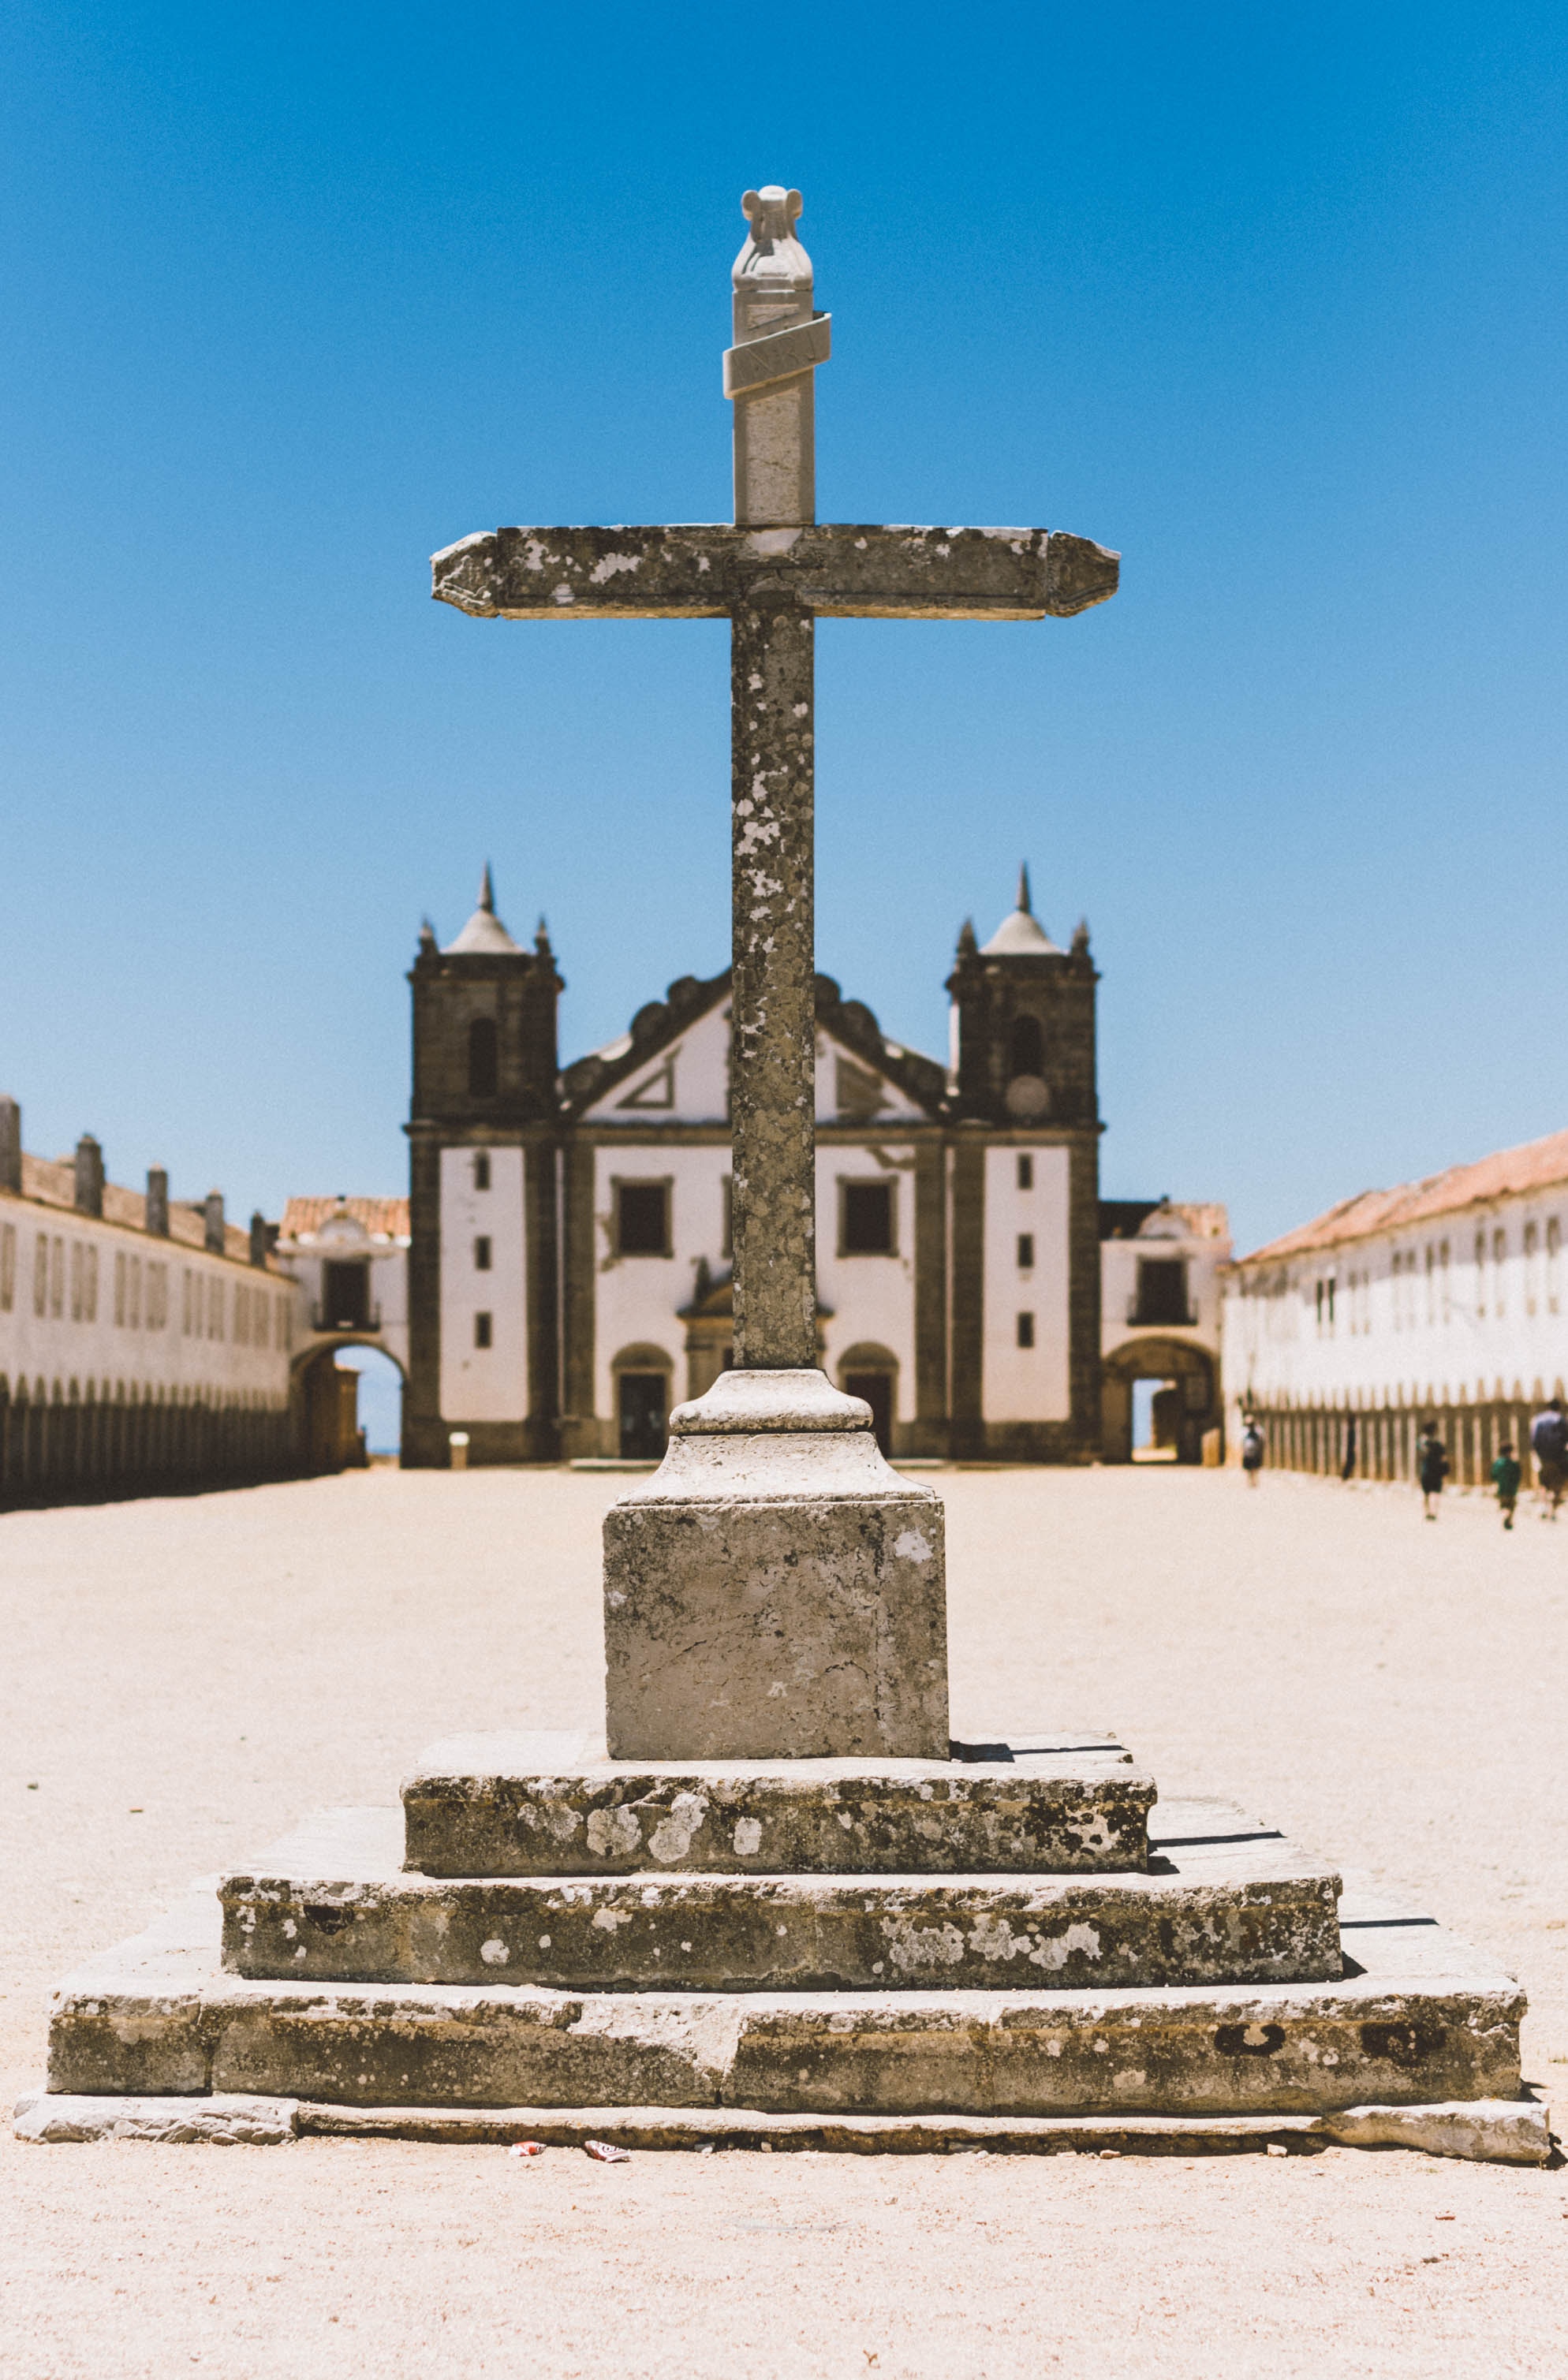
sky, monument, statue, column, symbol, facade, cross, place of worship, sculpture, memorial, obelisk, history, historic site, ancient history